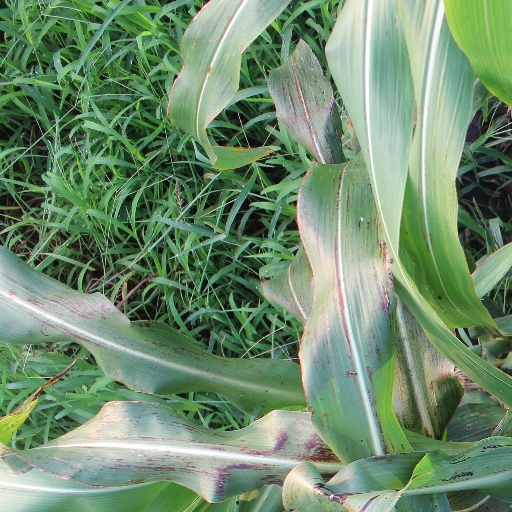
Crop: sorghum